List of birds of the Canary Islands

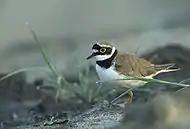
Little ringed plover

Cranes (Gruidae) are large, long-legged and long-necked birds. Unlike the similar-looking but unrelated herons, cranes fly with necks outstretched, not pulled back. Most have elaborate and noisy courting displays or "dances".